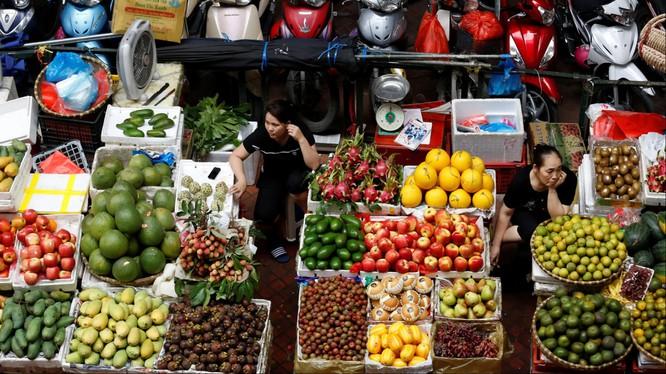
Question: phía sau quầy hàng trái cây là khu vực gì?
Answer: phía sau quầy hàng trái cây là khu vực giữ xe